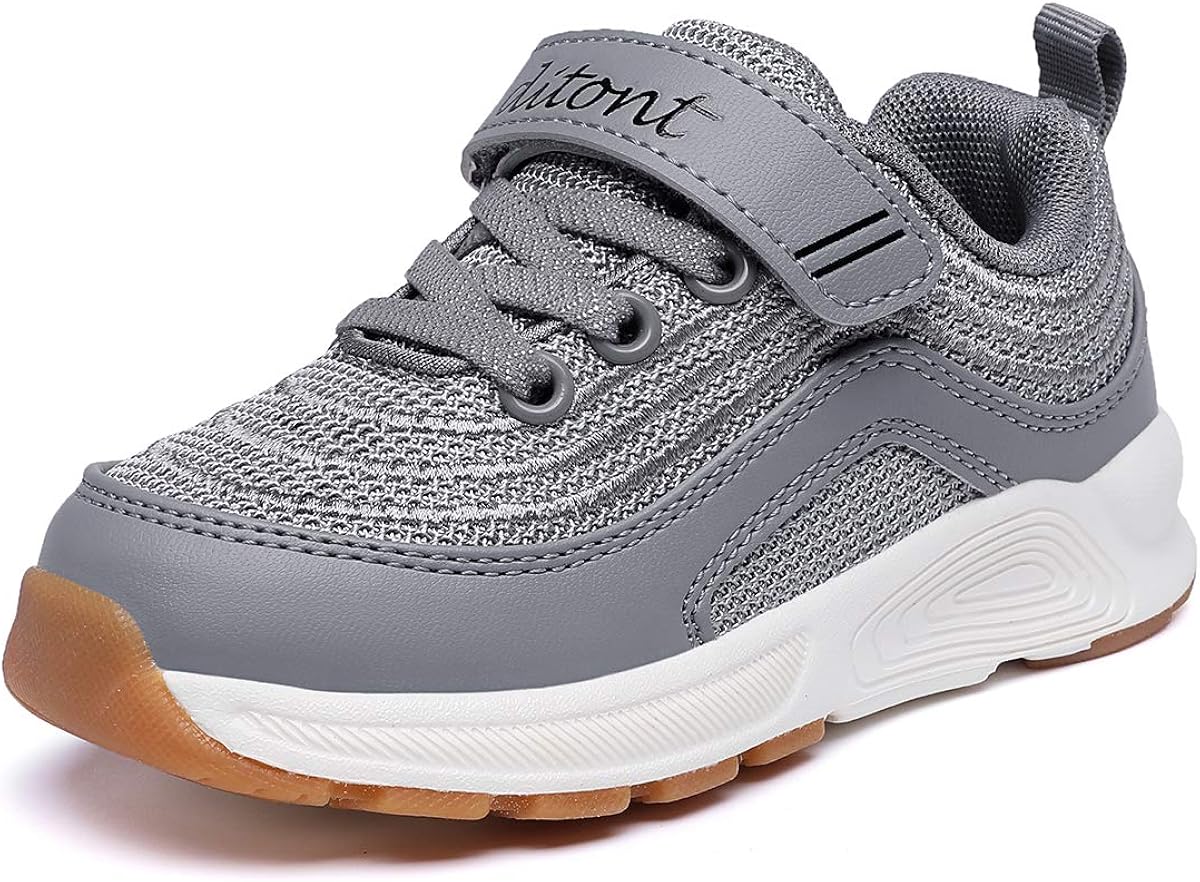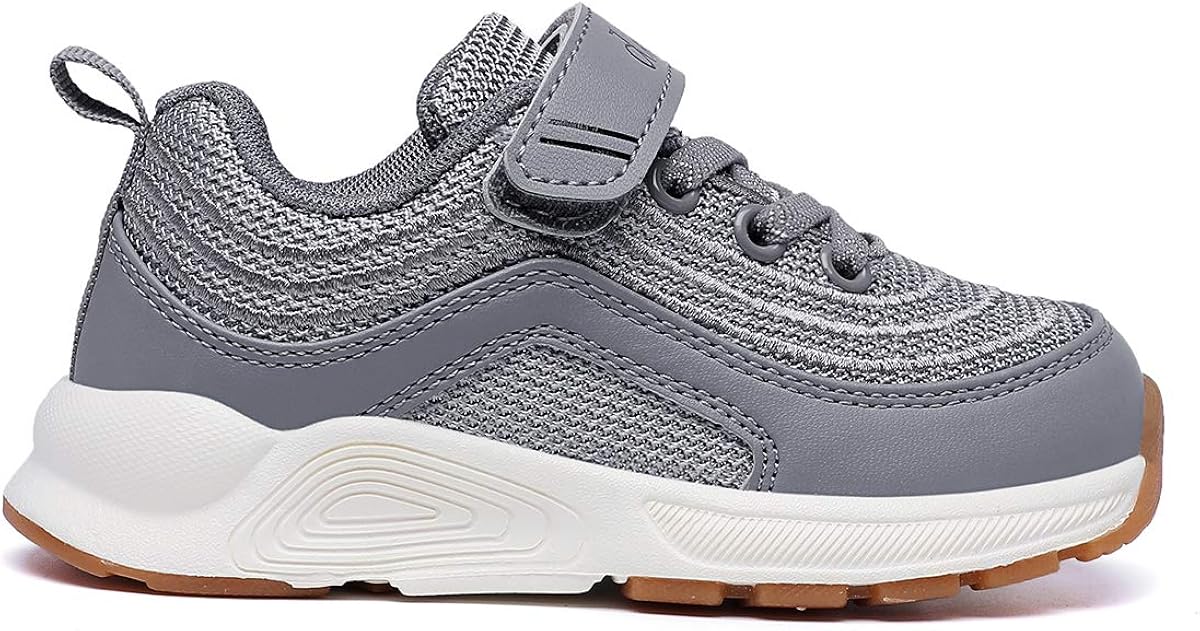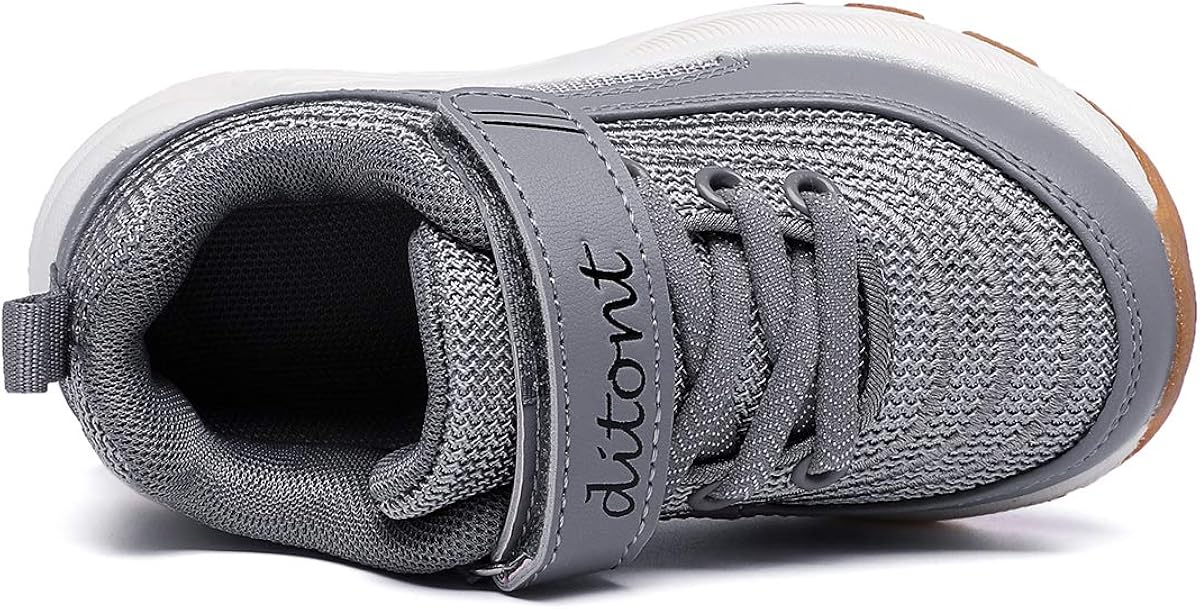
ditont Kids Boys Girls Toddler Lightweight Walking Shoes Casual Fashion Sneakers
Category: AMAZON FASHION
Dear Buyer: Thanks for your business! We will always strive for 100% customer satisfaction. Your positive feedback and review will be greatly appreciated! If you have any questions, please do not hesitate to contact us directly, we will response in 24 hours.
Features: Fly Woven Fabric | Lightweight, breathable and comfortable design. | Ultra light and soft non-slip sole. | Soft and comfortable memory foam insole. | Breathable and fashion fabric upper. | Advanced shock absorption outsole provide extra grip and skid resistance.